Harpina

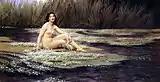
Herbert James Draper's "The Water Nymph"

In Greek mythology, Harpina (Ancient Greek: Ἅρπινα) was a Naiad nymph and daughter of Phliasian Asopus and of Metope.